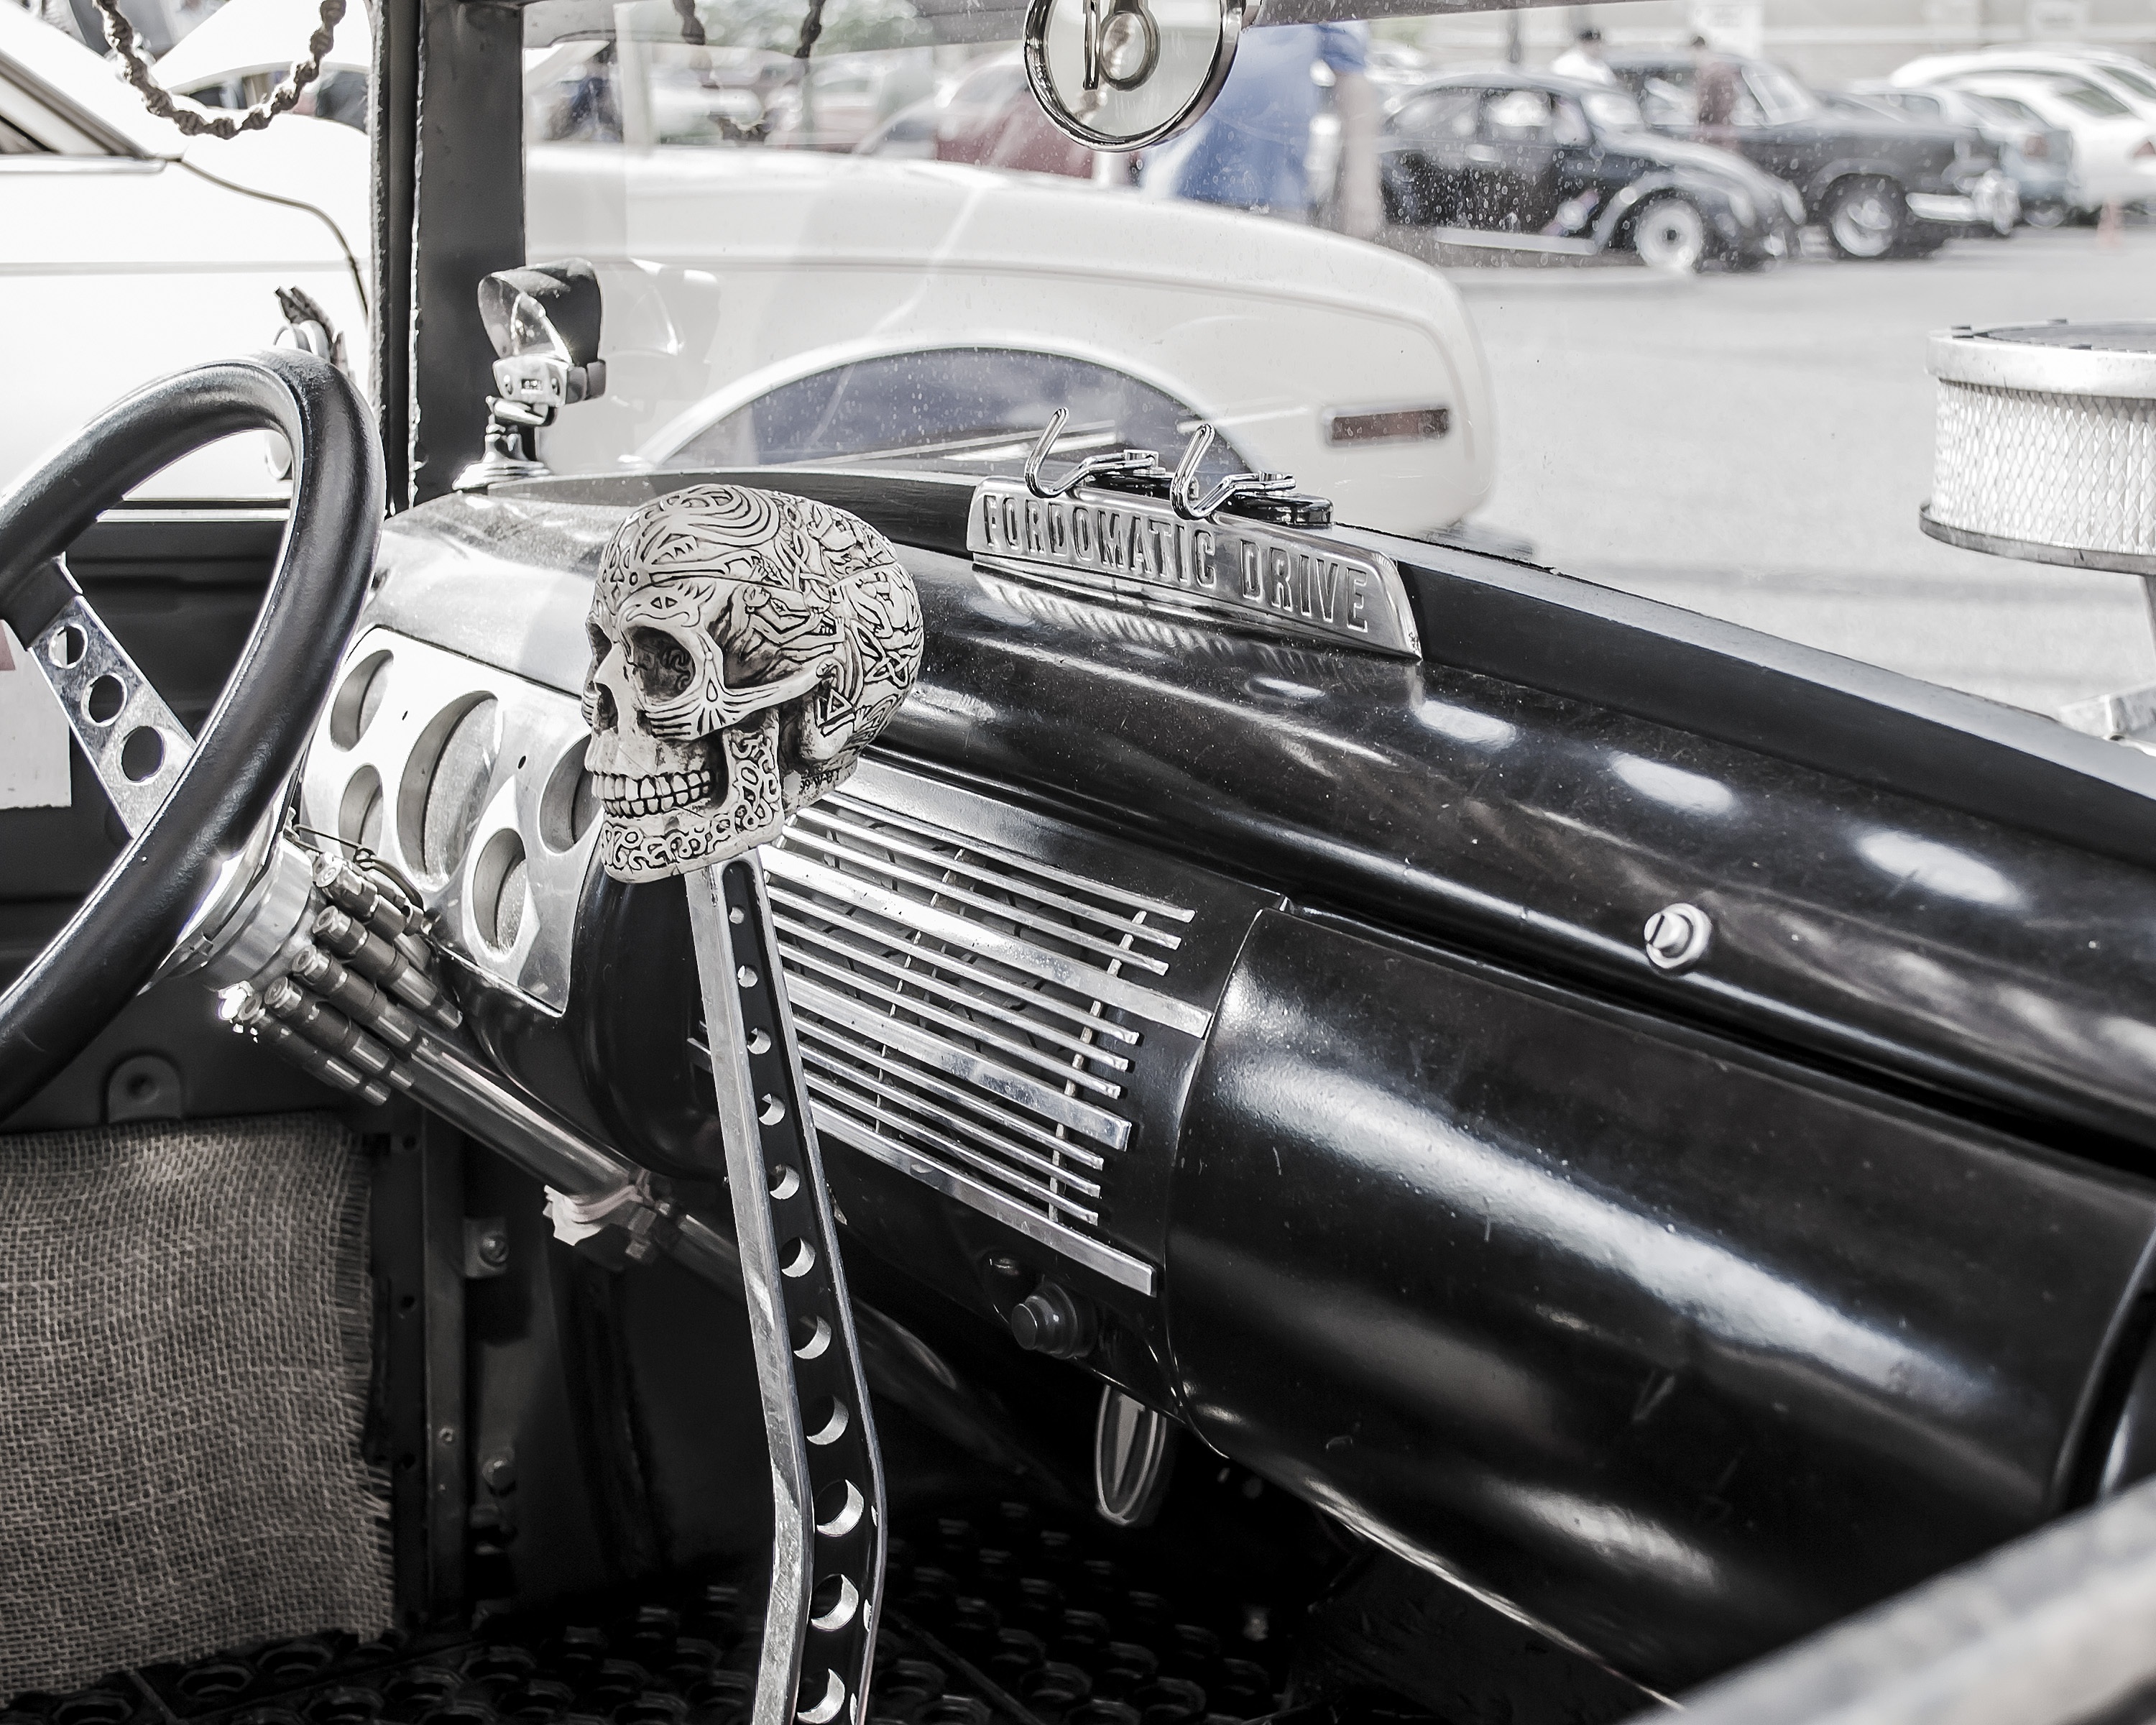
car, vintage, wheel, vehicle, drive, monochrome, speed, automotive, motor vehicle, vintage car, design, cars, motor, sedan, style, classic, convertible, custom, skulls, antique car, hot rod, land vehicle, automobile make, automotive exterior, automotive design, luxury vehicle